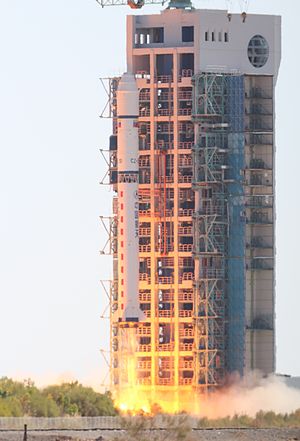
Jiuquan / Etnisk sammensætning (2000)
Jiuquan satellitopsendelsescenter
Jiuquan er et bypræfektur i provinsen Gansu i Folkerepublikken Kina. Det har et areal på 179.744 km² og en befolkning på 962.000.